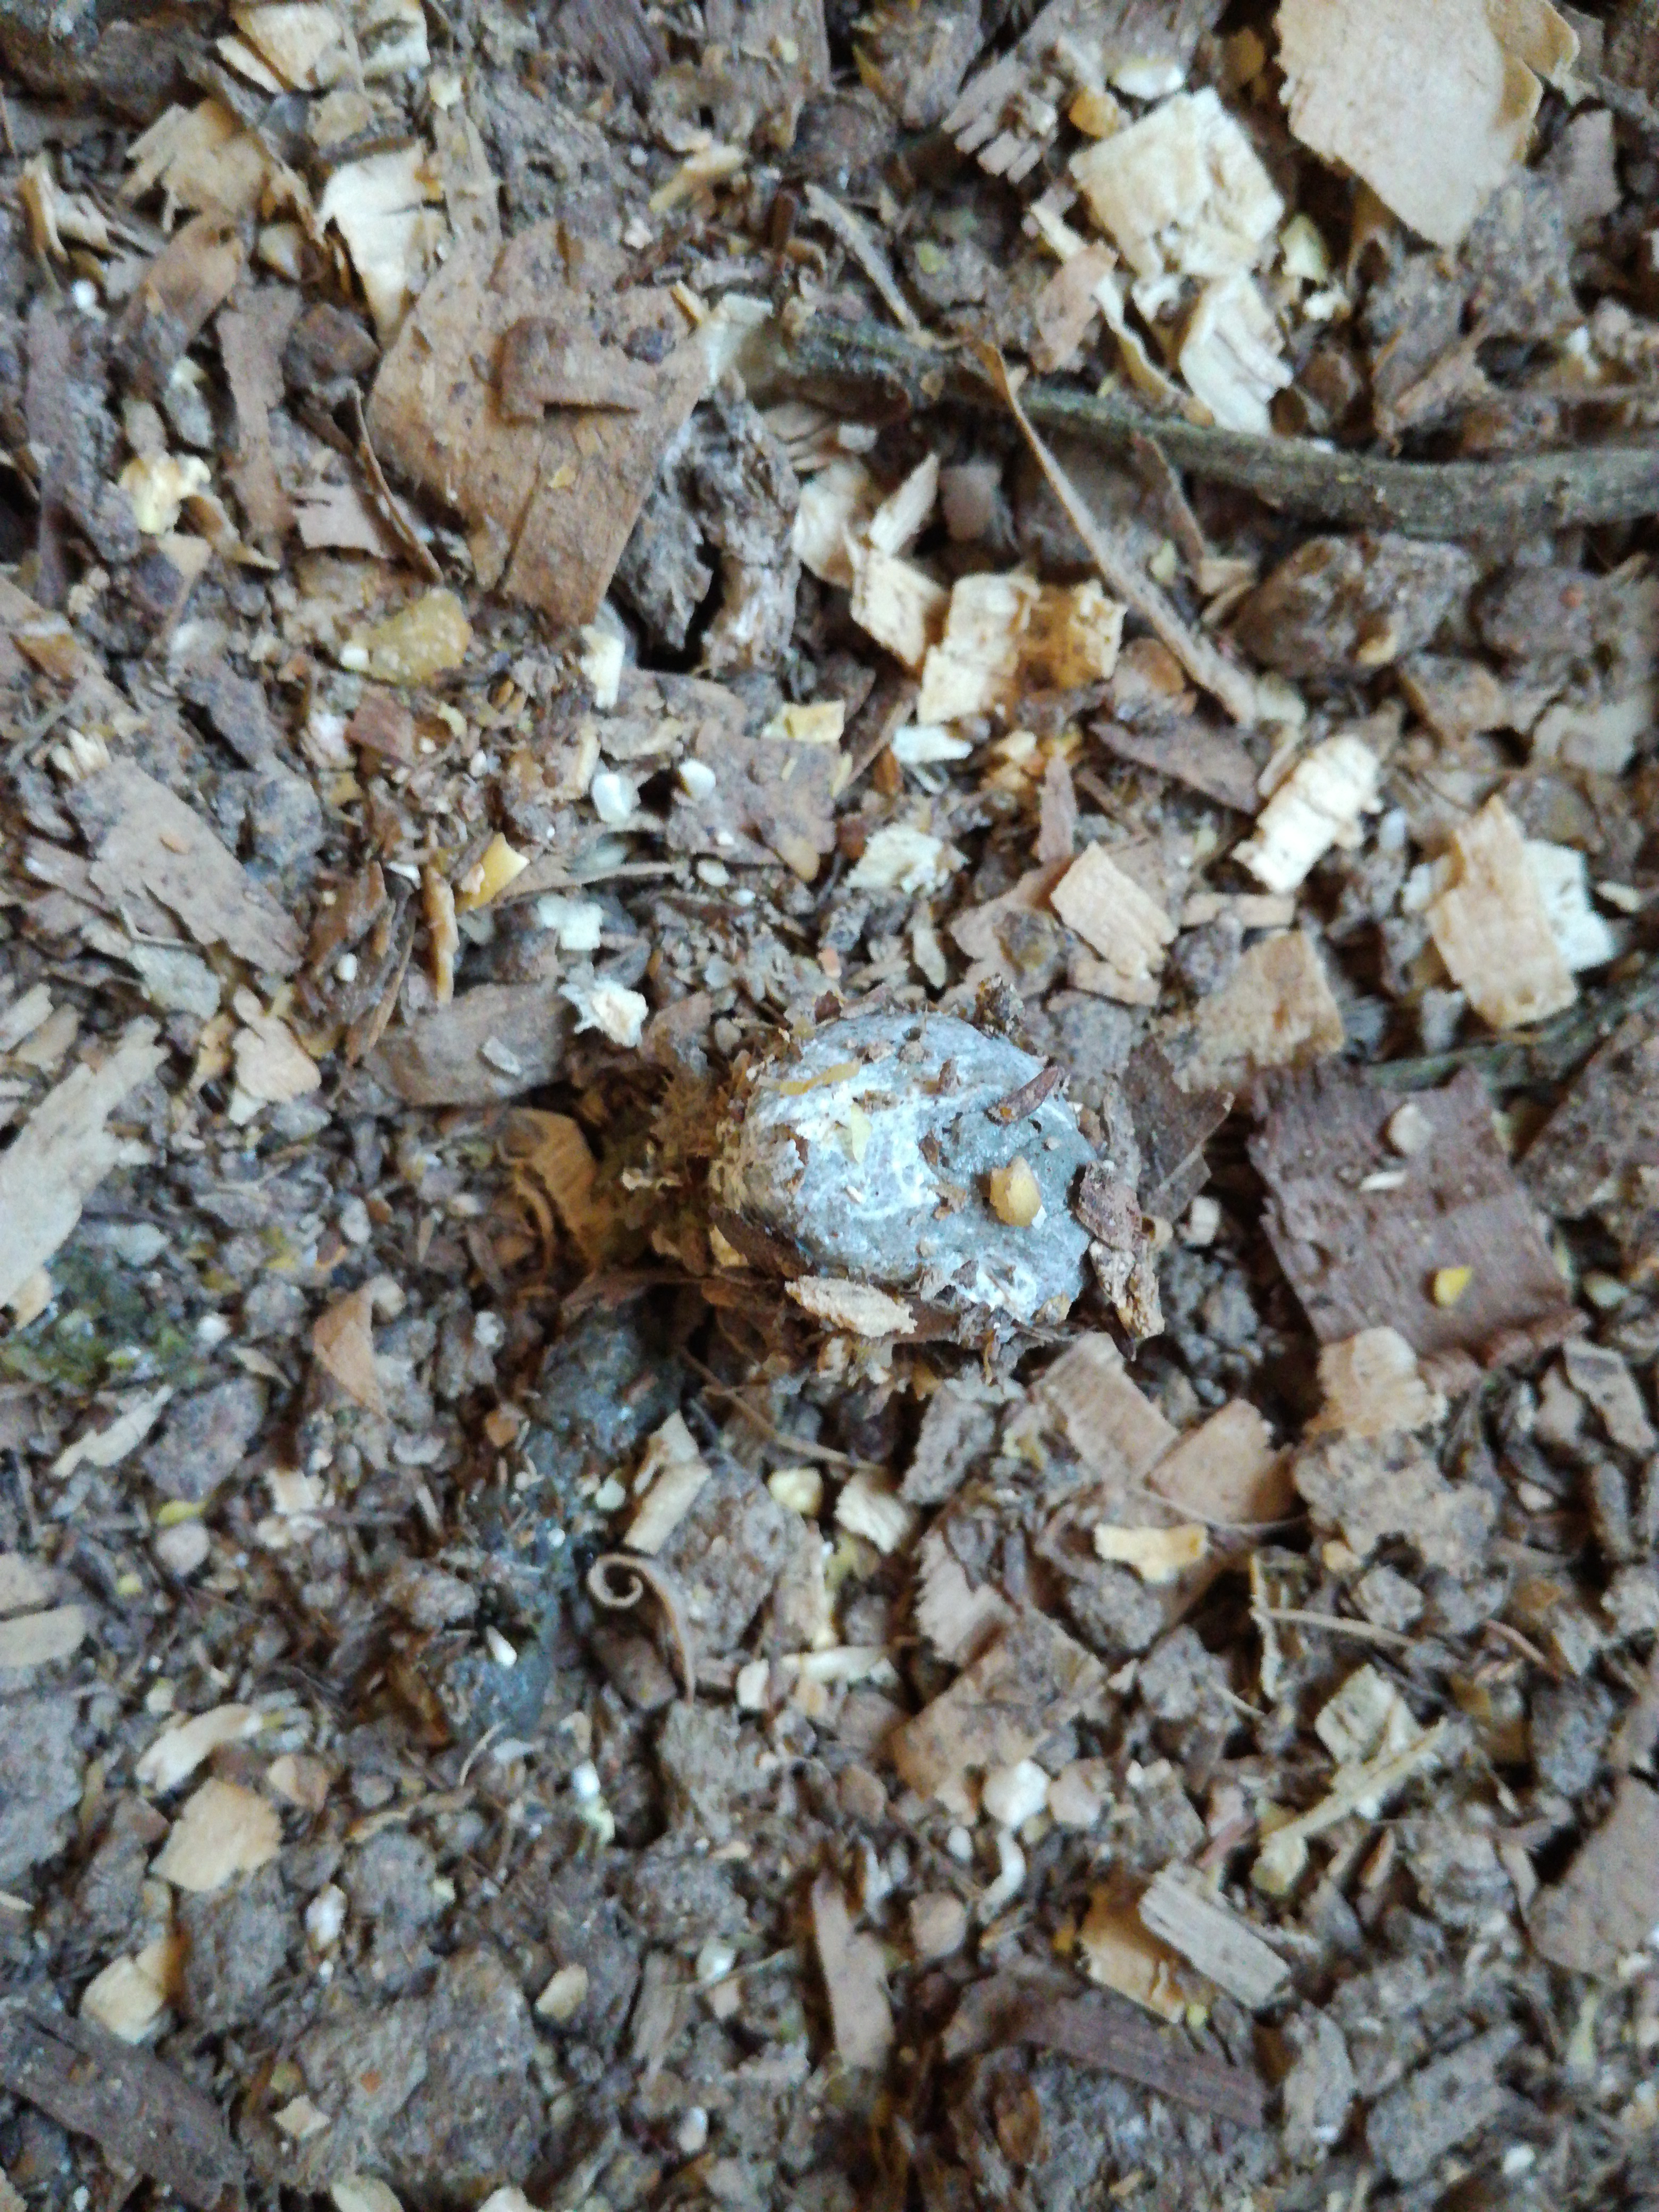
PCR-confirmed diagnosis: Healthy